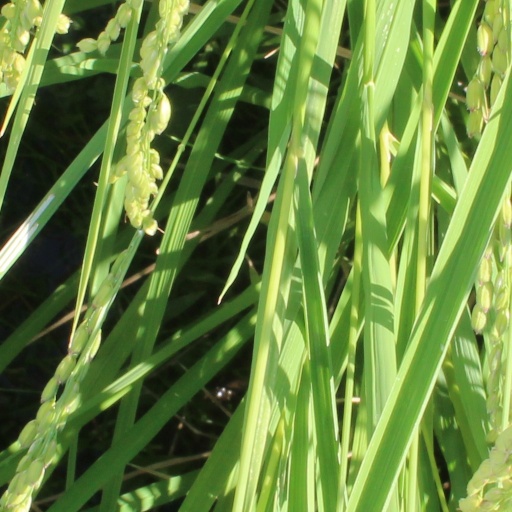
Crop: rice